DJ Felli Fel

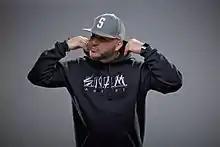
DJ Felli Fel in 2016

James Andrew Reigart (born September 3, 1970), better known by his stage name DJ Felli Fel, is an American DJ and record producer. He is also a member of the Americanos and the Heavy Hitters DJs.